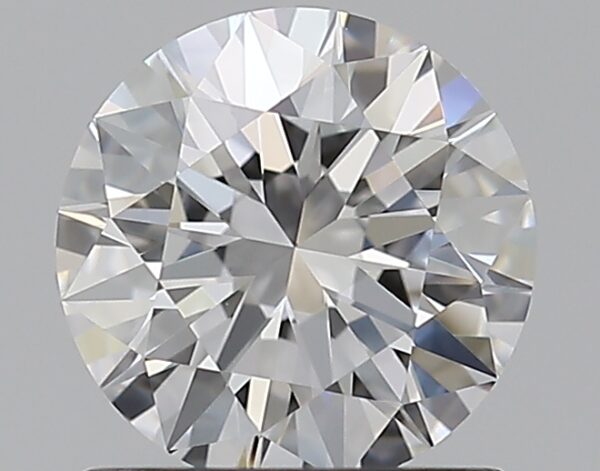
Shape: round
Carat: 0.9
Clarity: VS1
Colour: E
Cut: EX
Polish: EX
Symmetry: EX
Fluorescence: N
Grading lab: GIA
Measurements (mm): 6.21 x 6.24 x 3.81